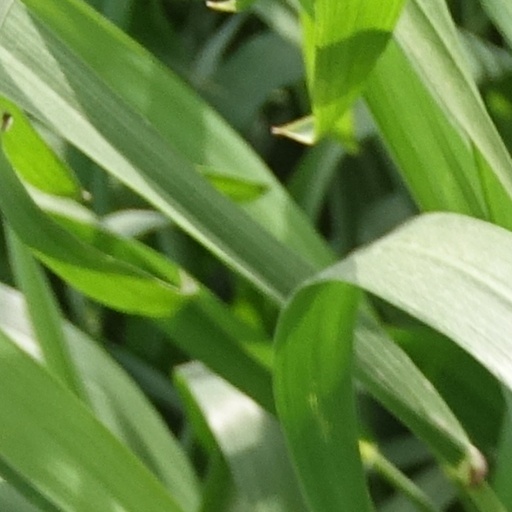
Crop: wheat